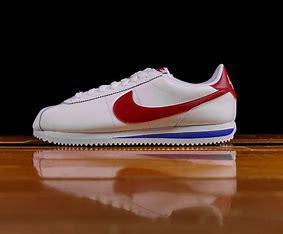
Brand: Nike
Model: Cortez